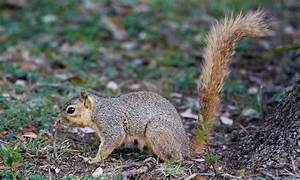
Label: squirrel